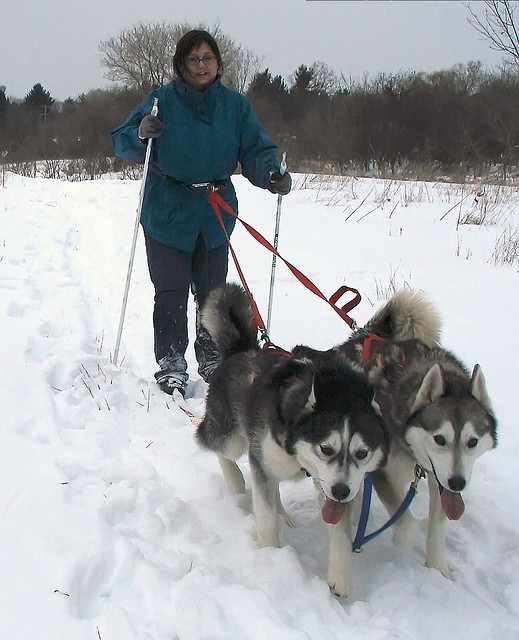
Cross country skier being assisted by two husky dogs
a woman stands in the snow on skis being pulled by two dogs
A woman on skis has reins attached to two husky dogs.
Picture of some animals and a person in the snow.
Woman on snow skis being pulled by dogs.